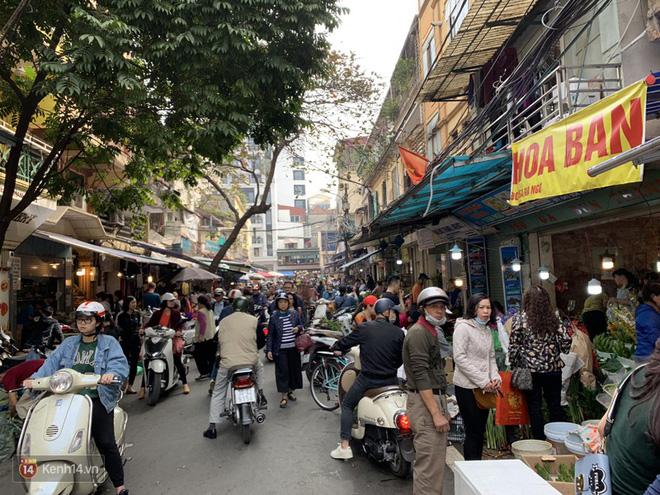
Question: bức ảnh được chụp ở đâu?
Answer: được chụp ở một con phố